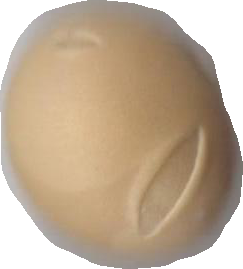
Variety: Dega